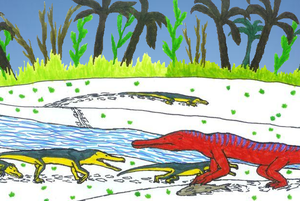
Simoedosaurus est un genre éteint de « reptiles » d'eau douce de l'ordre des Choristodera et de la famille des Simoedosauridae.